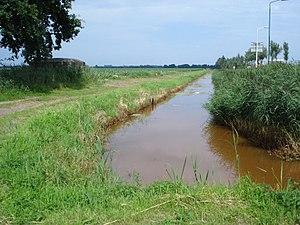
Volkel est un village de la commune d'Uden dans la province néerlandaise du Brabant-Septentrional. Le village, situé au nord de la région marécageuse du Peel, est surtout connu pour la Base aérienne Volkel-Uden. Le village compte 3 591 habitants au 1ᵉʳ janvier 2007.